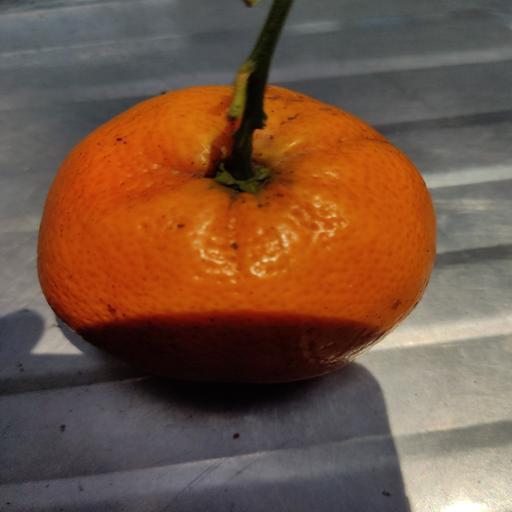
Crop type: Orange